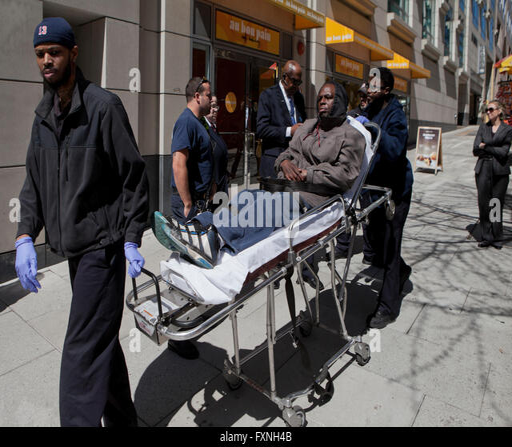
team respond to a person in distress